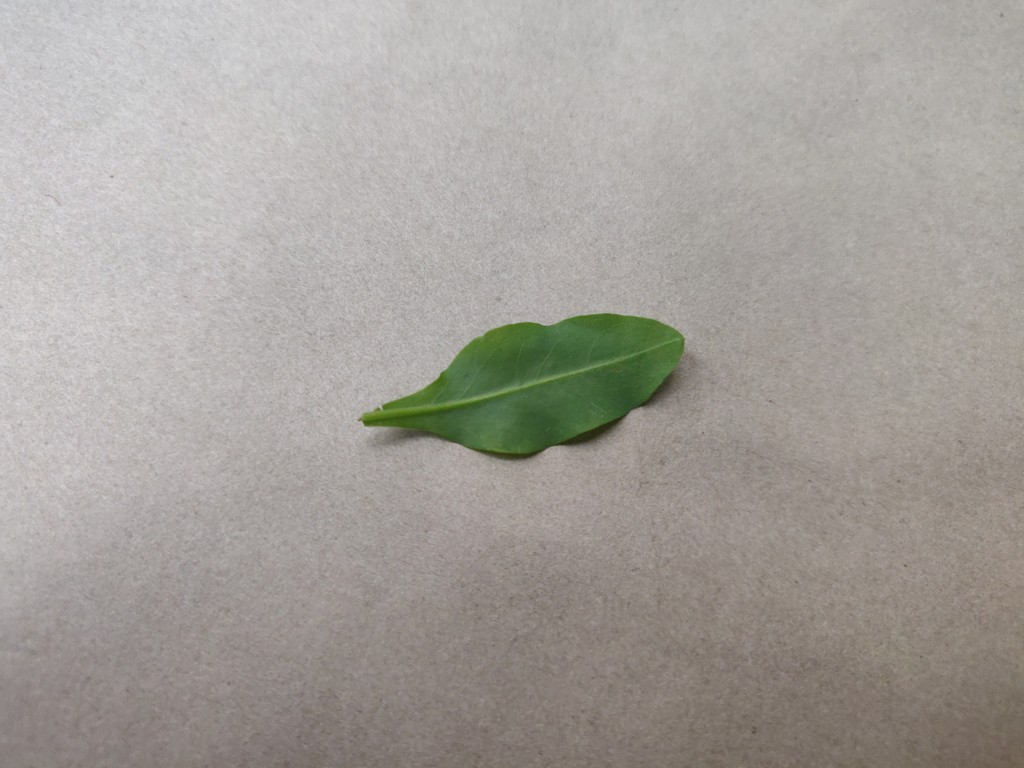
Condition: Healthy
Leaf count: single
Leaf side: back